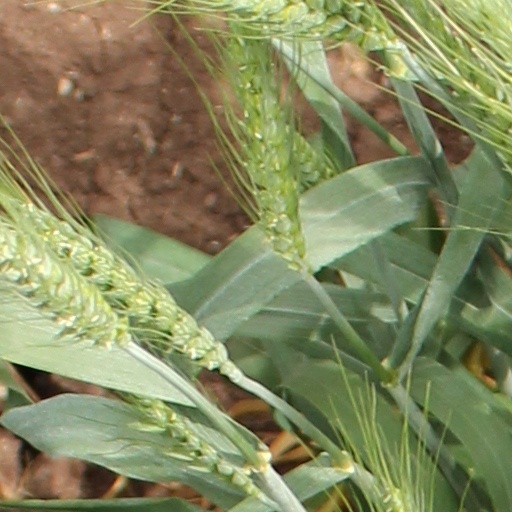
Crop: wheat